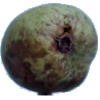
Label: pear_stone